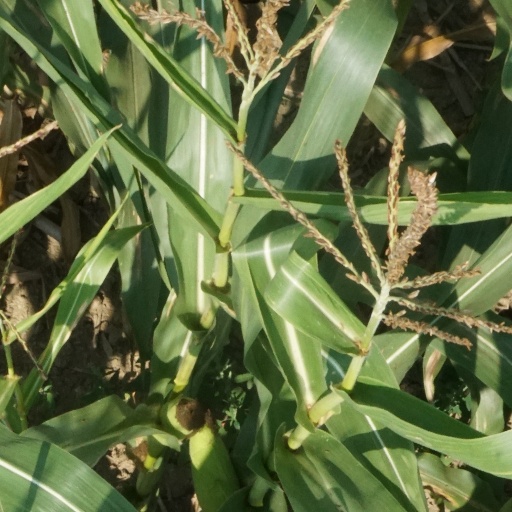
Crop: maize; corn